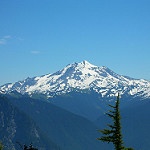
Scene: Outdoor